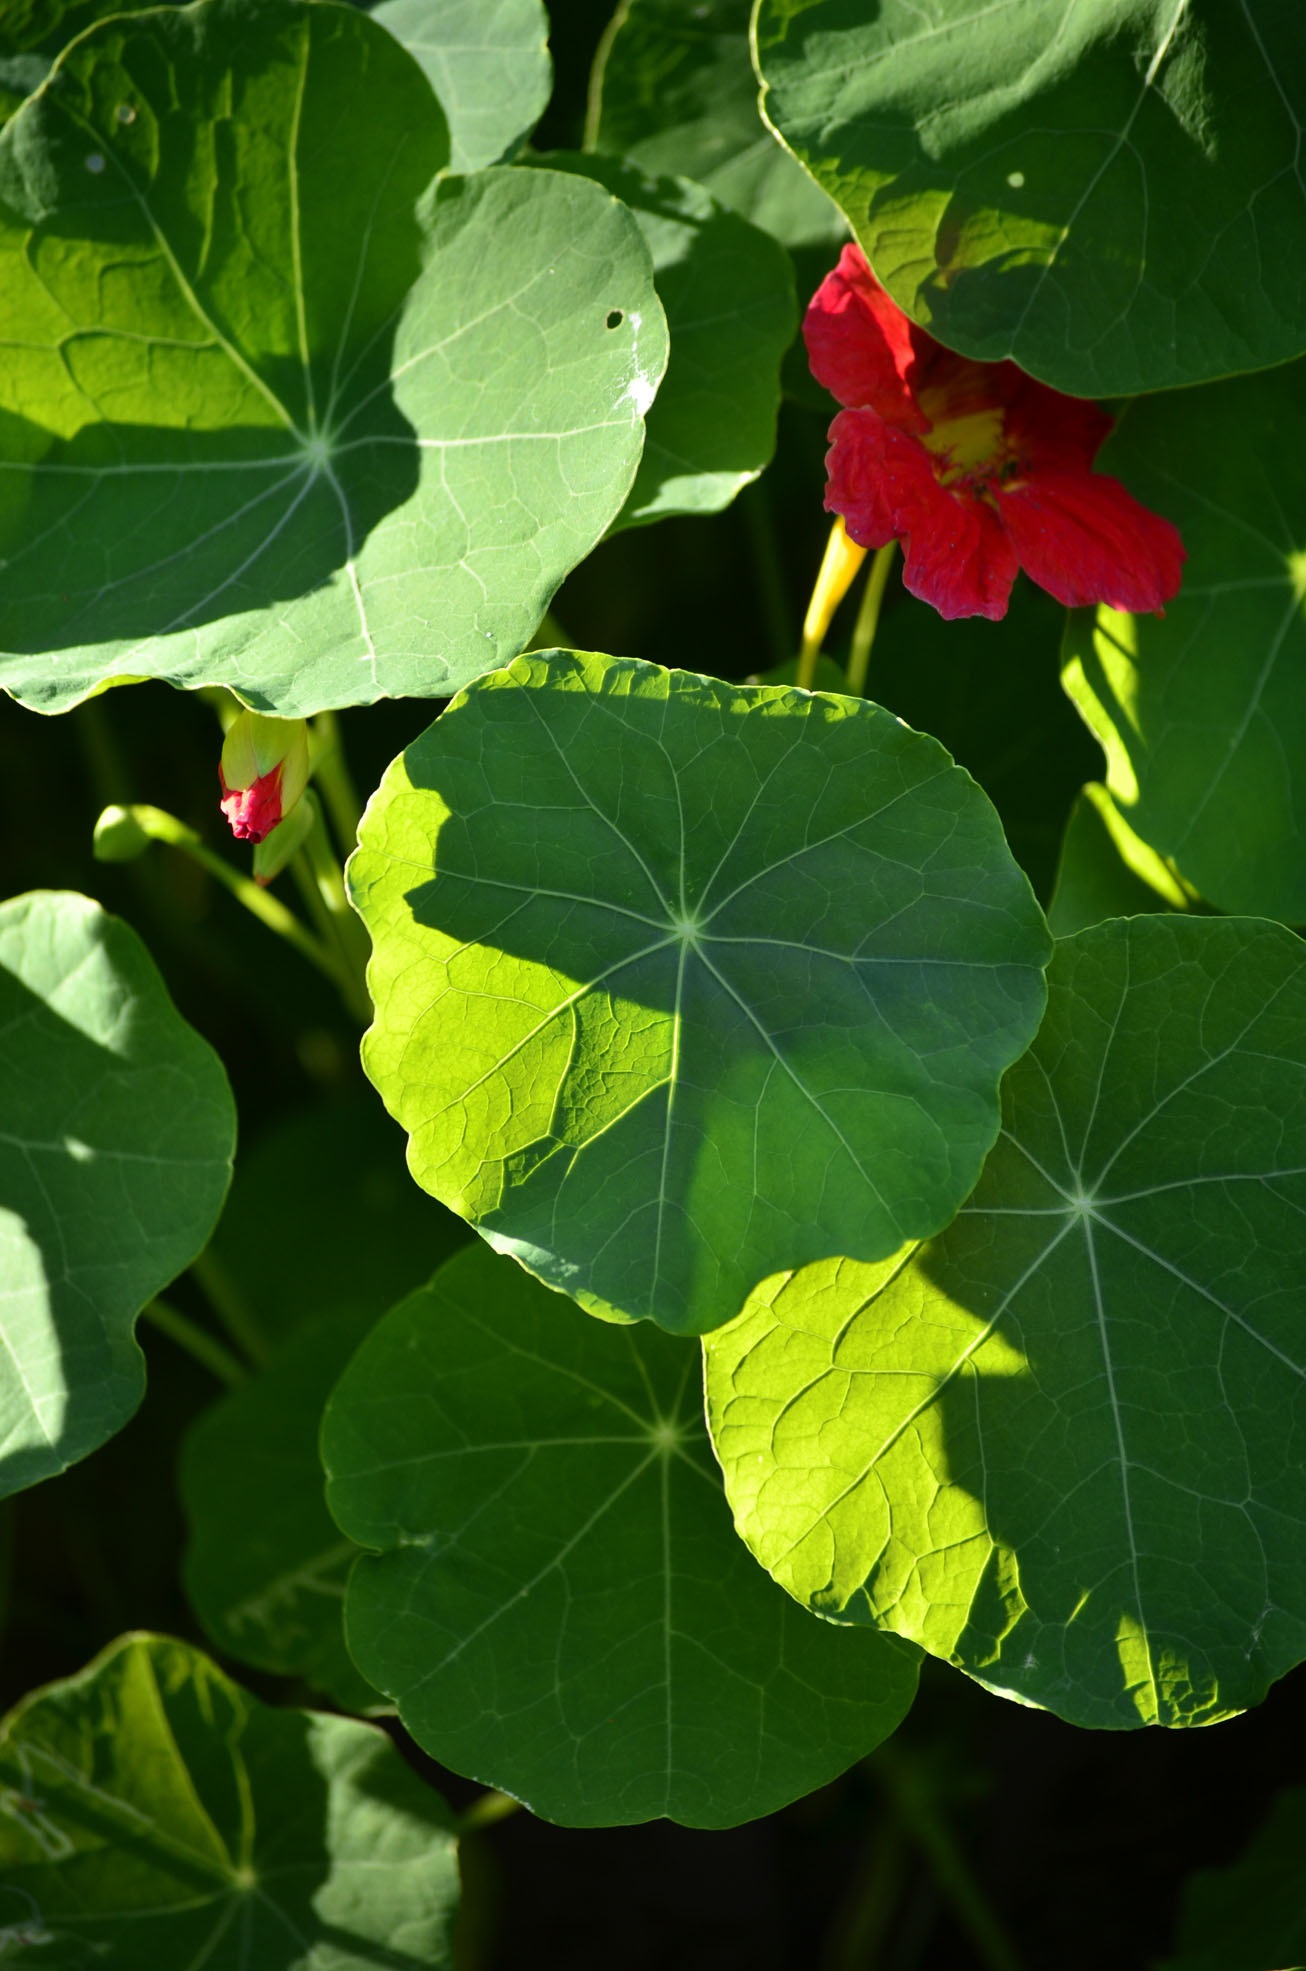
tree, grass, plant, leaf, flower, food, green, produce, botany, closeup, flora, wildflower, leaves, greens, shades of green, flowering plant, rays of the sun, annual plant, land plant